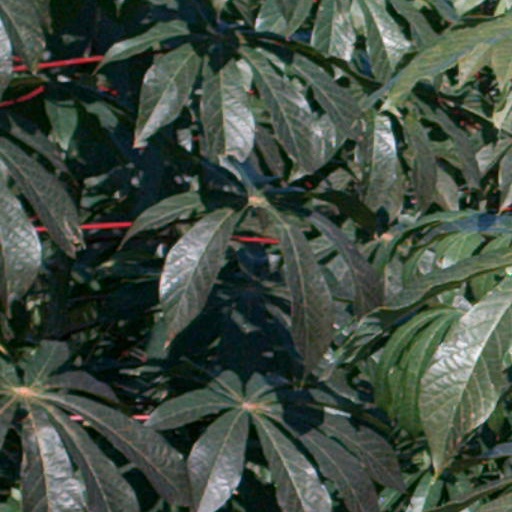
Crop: cassava